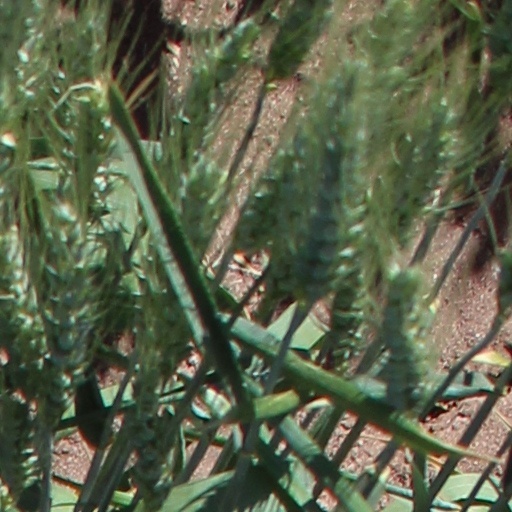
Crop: wheat